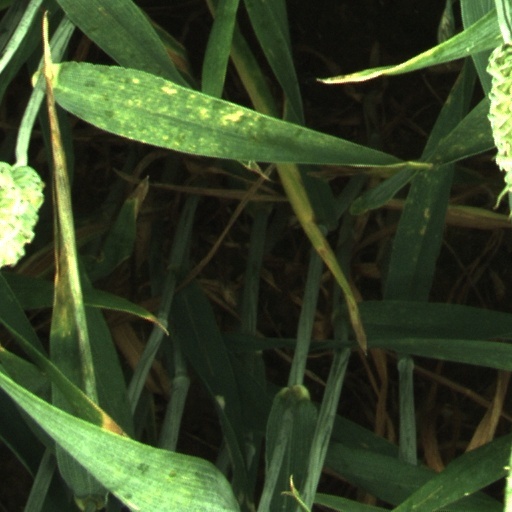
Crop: wheat